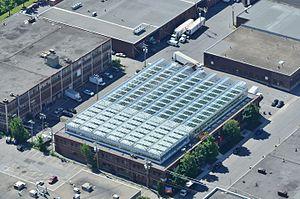
Vue aérienne des Fermes Lufa, les premières serres commerciales du monde construites sur des toits. Quartier Ahuntsic-Cartierville de Montréal.
Sabine Barles est professeure et chercheuse, urbaniste - prospectiviste, ingénieure en génie civil, spécialisée dans l’étude du « métabolisme urbain », de l'écologie territoriale et des « trajectoires socio-écologiques » des sociétés urbaines sur le long terme, notamment aux échelles administratives, par exemple des régions et départements. Pour ses recherches, elle étudie les techniques et ingénierie urbaines, les environnements urbains, la gestion, les destinations et valorisations des déchets urbains « excréta urbains » y compris, l’appel des villes aux ressources alimentaires et énergétiques de plus lointaines et sources de dépendances et d’augmentation des empreintes des zones urbanisées. Elle s’appuie ou s’est appuyée sur les concepts de l’écologie territoriale, sur l’histoire des techniques urbaines, sur l’histoire de l’environnement urbain et de ses mobilités pour étudier les trajectoires, les régimes et les transitions socio-écologiques qui se produisent dans les systèmes urbains. Son approche est donc à la fois rétrospective et prospective, et elle s’inscrit dans l’étude de la coévolution homme-nature et donc dans le champ des anthroposystèmes et de l’anthropocène.
L’agriculture urbaine et par extension, urbaine et périurbaine est une forme émergente ou réémergente de pratiques agricoles effectuées en ville.